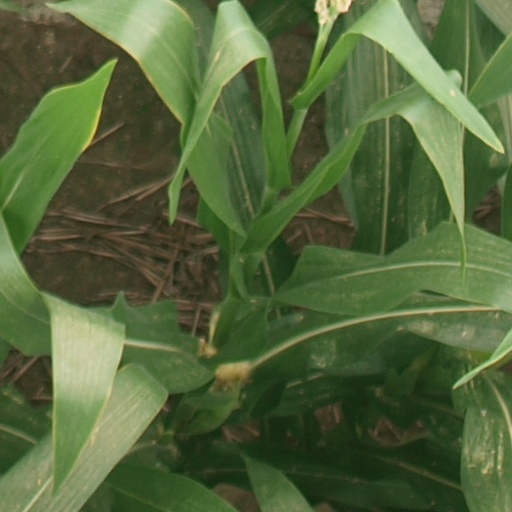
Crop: maize; corn